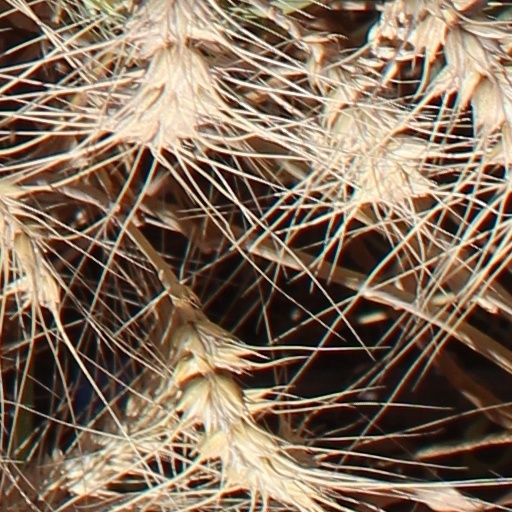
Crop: wheat